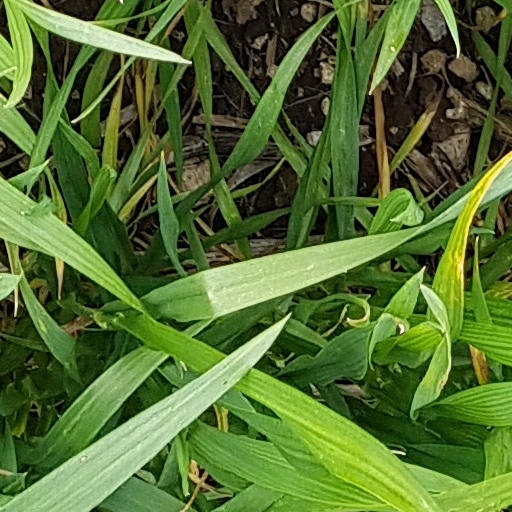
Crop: wheat